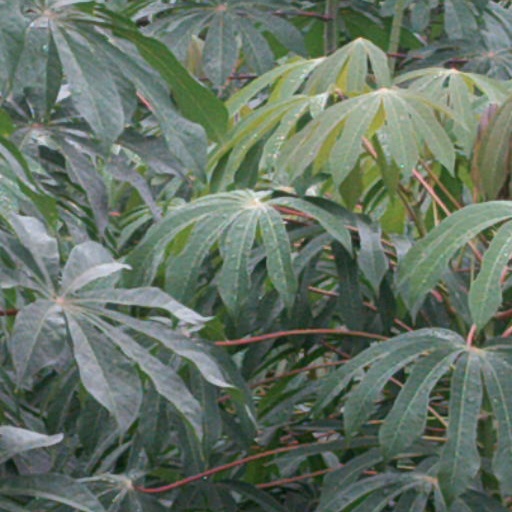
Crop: cassava